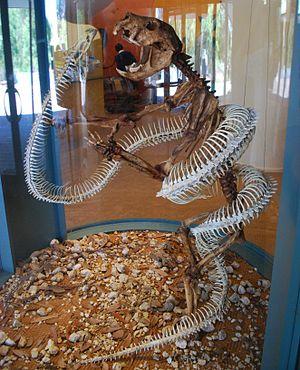
Wonambi est un genre de grands serpents fossiles appartenant à la mégafaune australienne. À la différence des serpents constricteurs australiens actuels du genre Morelia qui appartiennent à la famille des Pythonidae, ils appartenaient à la famille éteinte des Madtsoiidae.